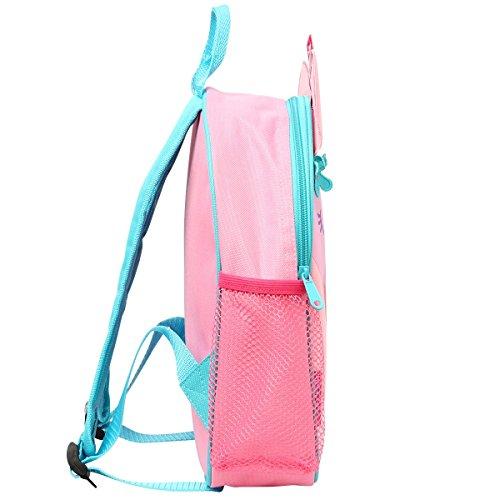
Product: Stephen Joseph Mini Sidekick Backpack
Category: Clothing, Shoes & Jewelry | Luggage & Travel Gear | Backpacks | Kids' Backpacks
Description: Durable backpack with 3D details.
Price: $22.45